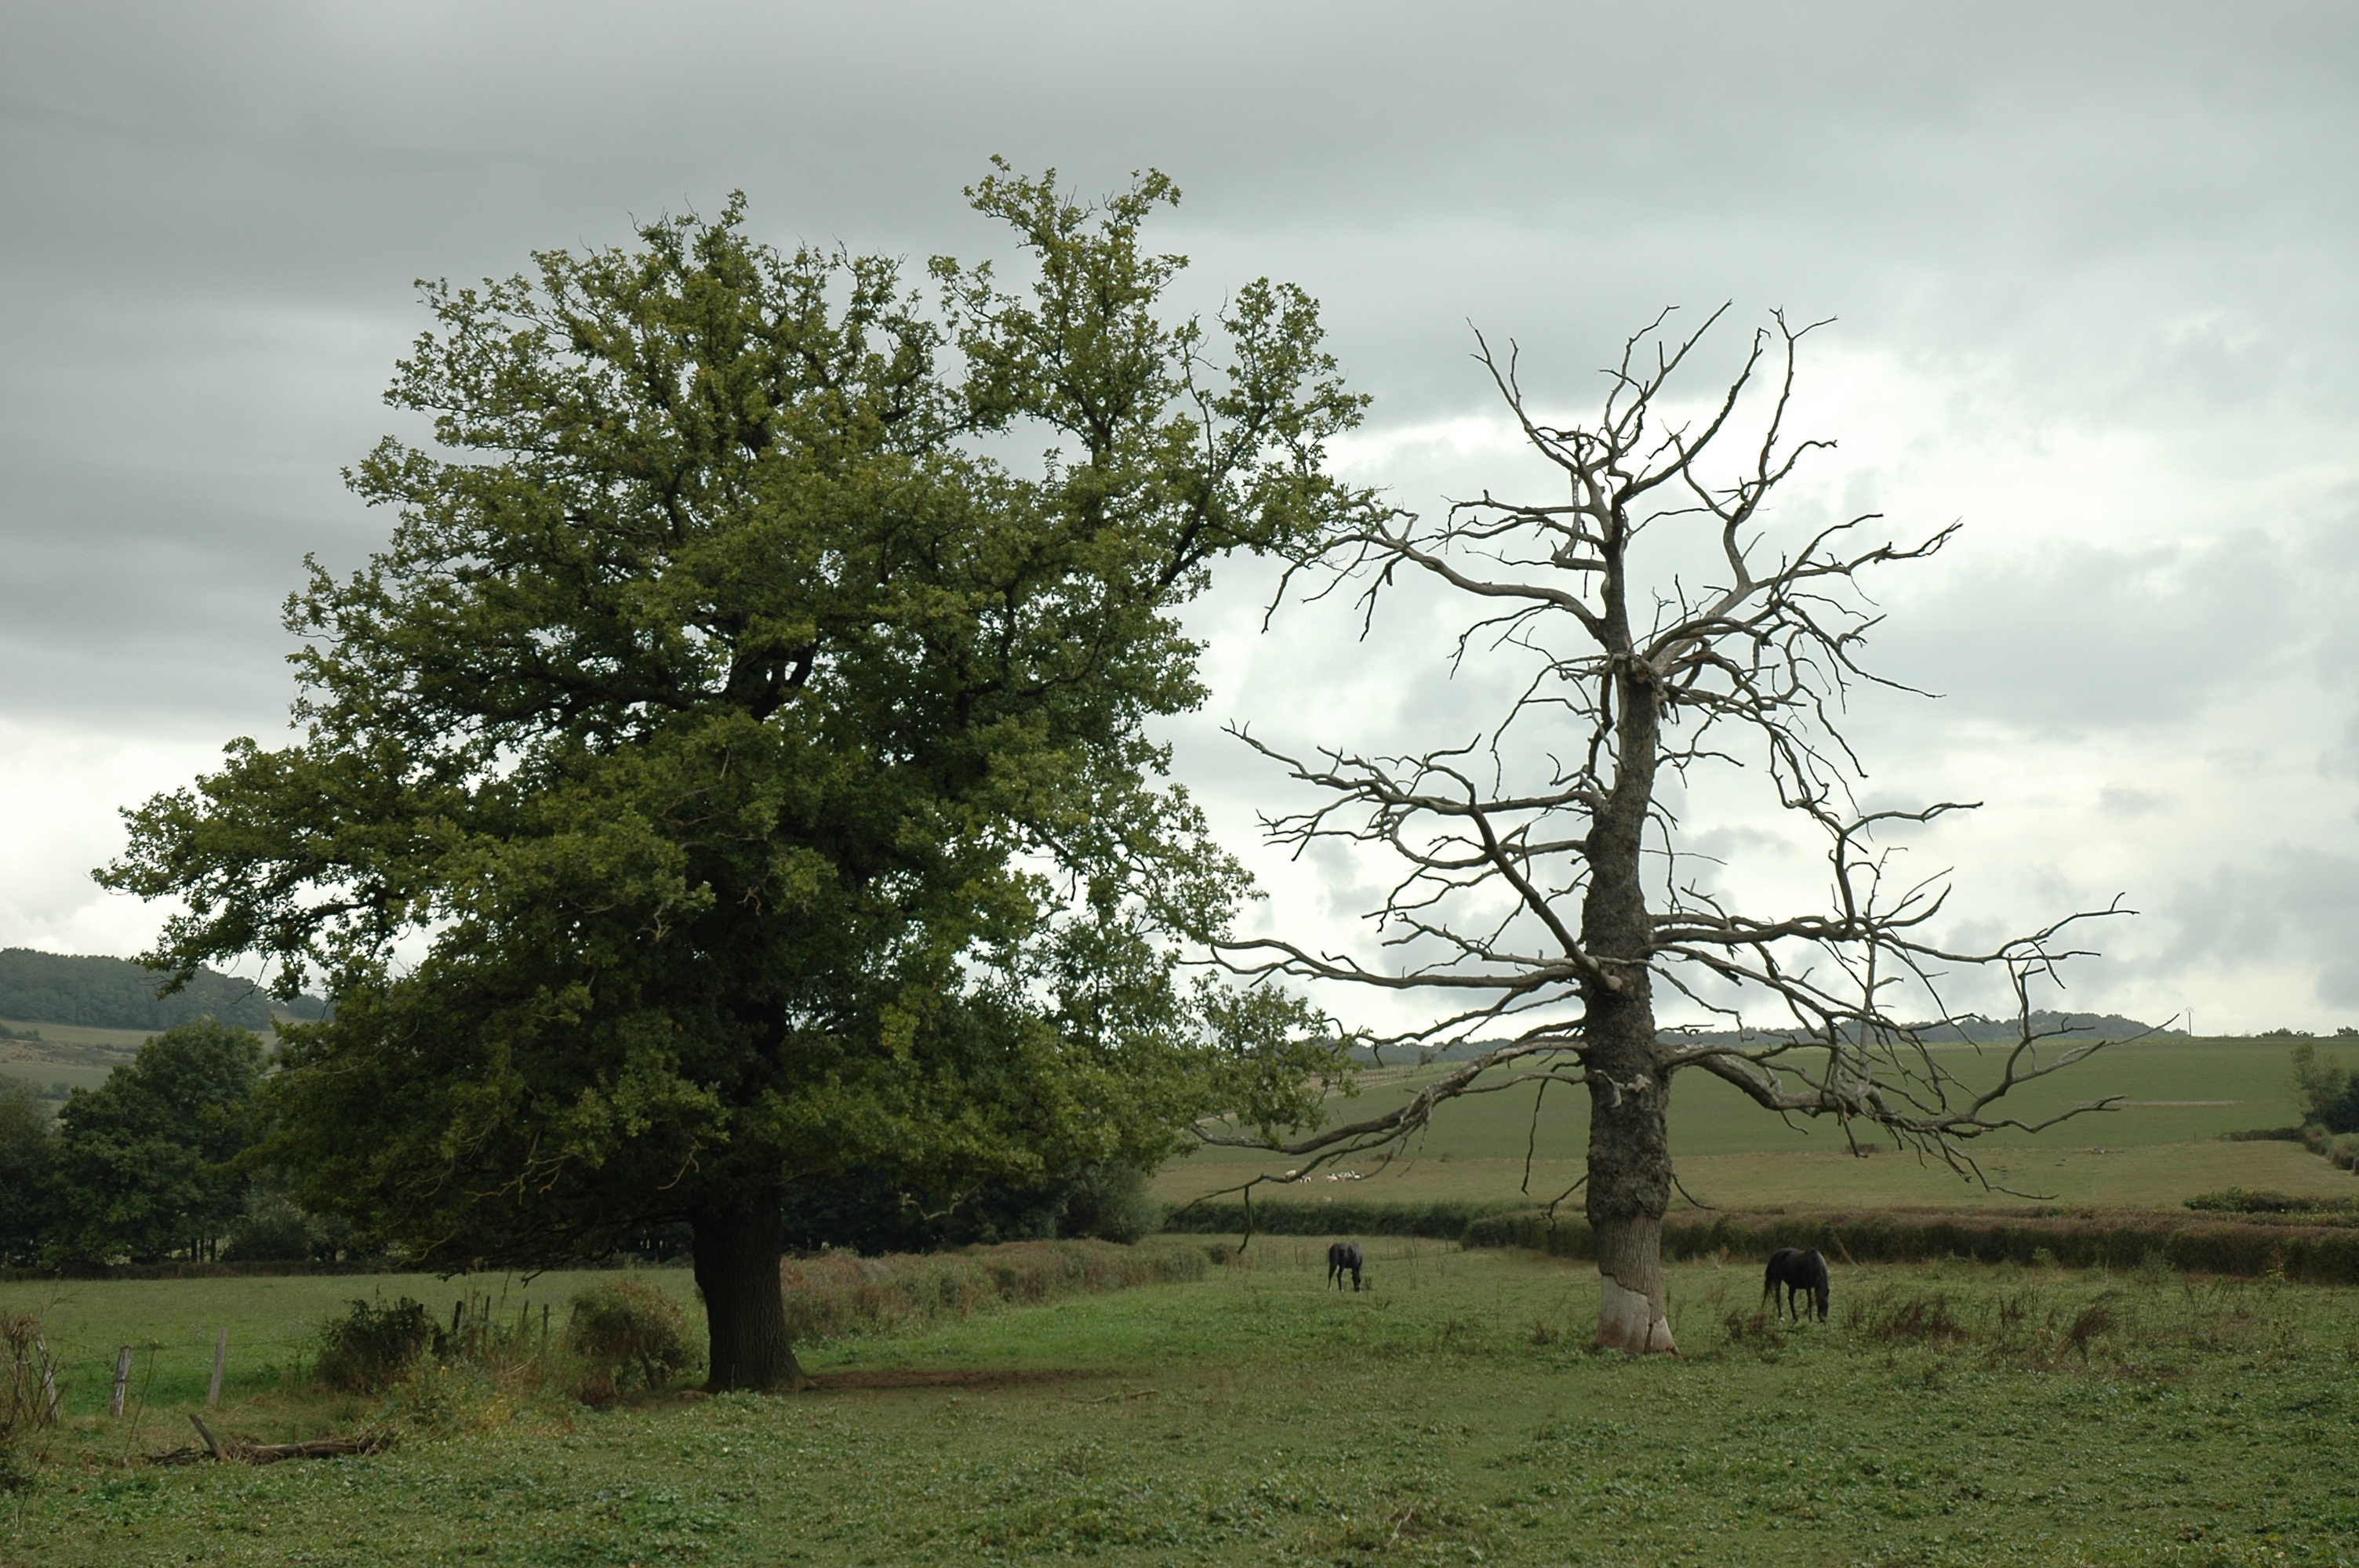
landscape, tree, nature, grass, wilderness, branch, plant, field, meadow, prairie, hill, old, pasture, dead tree, savanna, plain, horses, clouds, grassland, oak, woodland, habitat, ecosystem, rural area, dead plant, natural environment, atmospheric phenomenon, woody plant